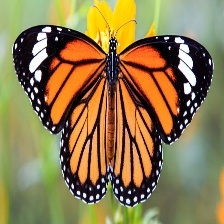
Species: MONARCH
Butterfly family (ImageNet category): monarch